SS Kronprinzessin Cecilie (1905)

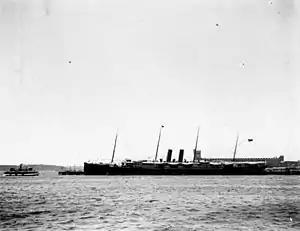
The armed merchant cruiser HMS , which also took part in the landing at Mikindani

"Princess" patrolled the coast of German East Africa. On 13 September she and other Royal Navy ships landed troops at Mikindani, near the border with Moçambique. "Princess" sent seven boats ashore. The British captured the town without resistance.